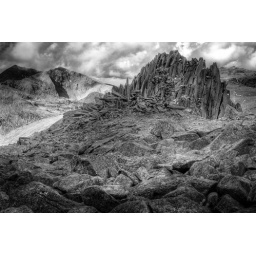
HDR black &amp;amp; white photo of Castell y Gwynt (Castle of the Winds), Glyder Fawr, with Snowdon in the background.